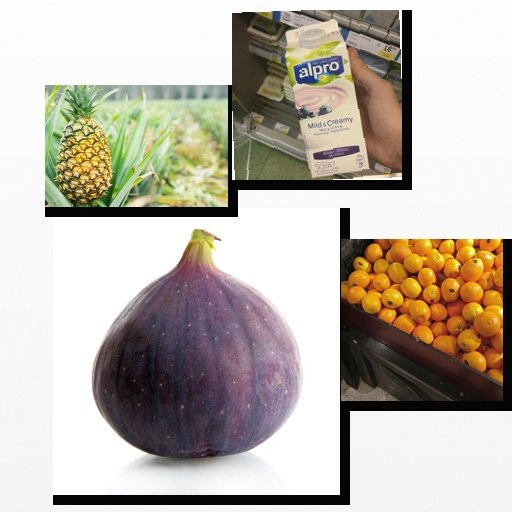
Food items: orange, blueberry_soyghurt, pineapple, fig